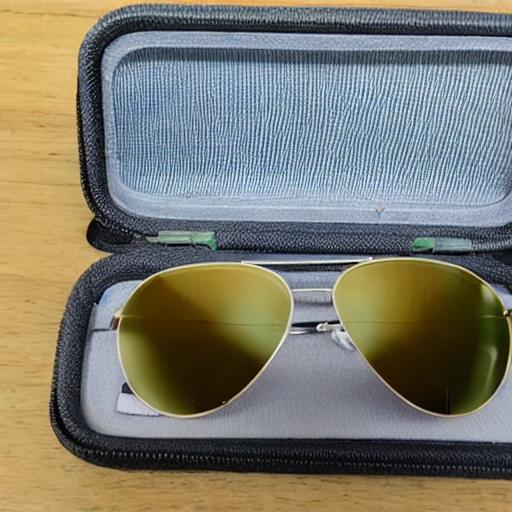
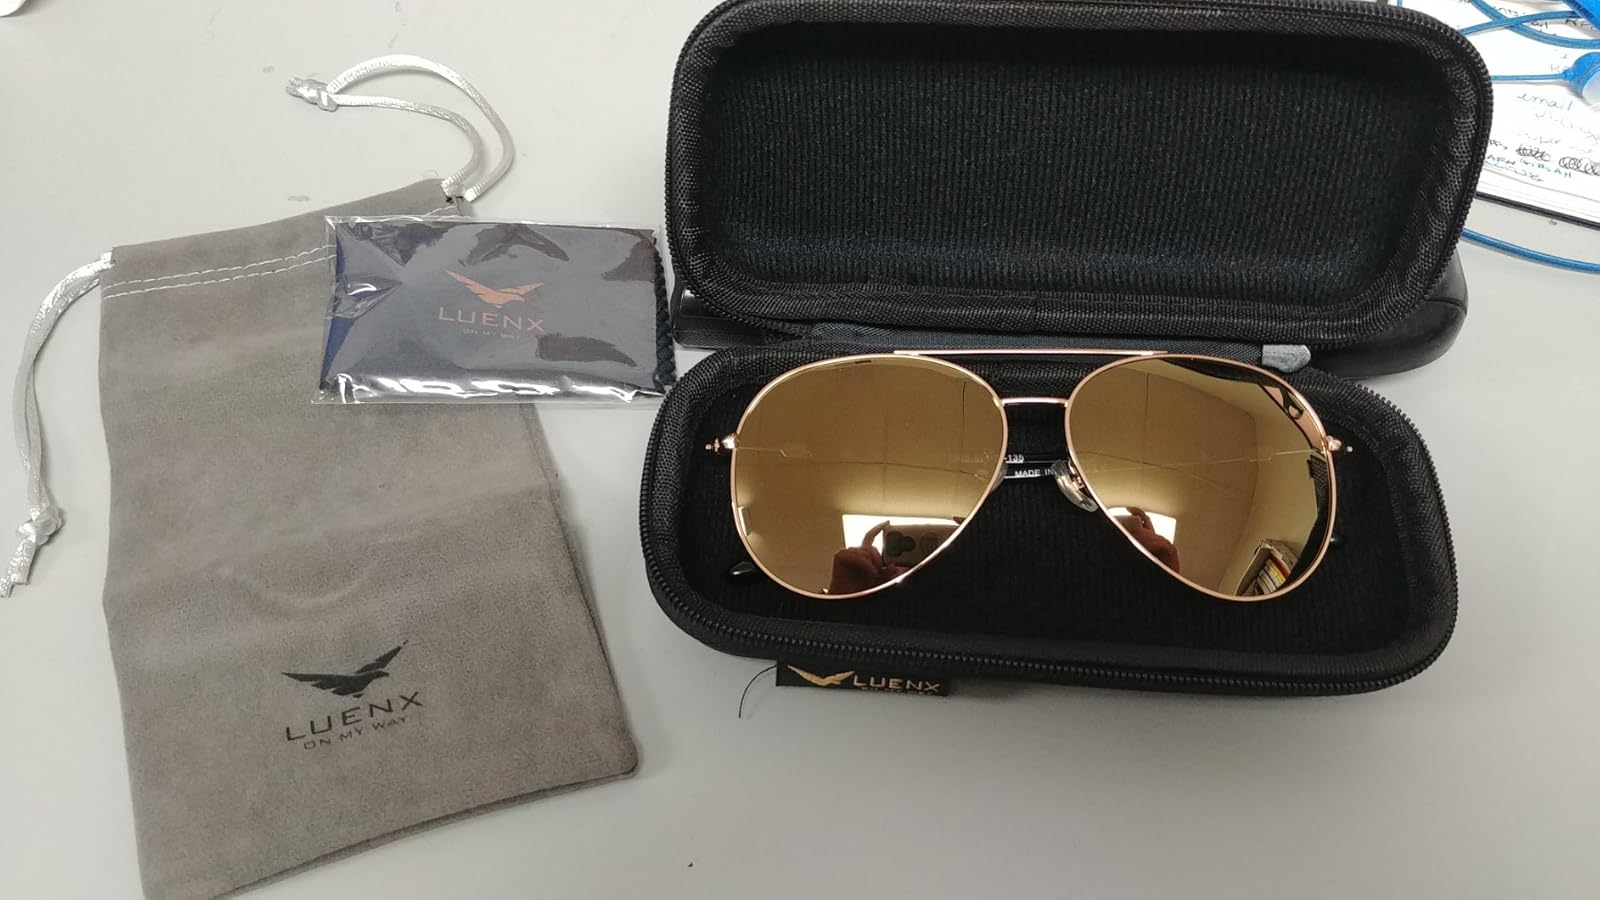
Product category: accessories_sunglasses
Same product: no